Nan Chiau High School

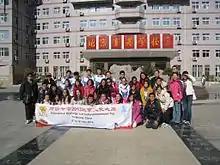
A batch of students during an annual immersion trip to Beijing Yuying Middle School.

Nan Chiau High School has its unique overseas learning programme that offers all students an opportunity to go on subsidised learning trips to deepen their understanding on their academic subjects, perform community projects or involvement as part of the programmes within their Co-Curricular Activities (CCAs). Through this programme, opportunities are also infused for interaction with students, educators and subject specialists around the region and the globe. These included famous writers, entrepreneurs, and students from sister schools such as Ming-Dao High School of Taiwan & Sagano High School of Kyoto, Japan.